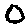
Label: 0